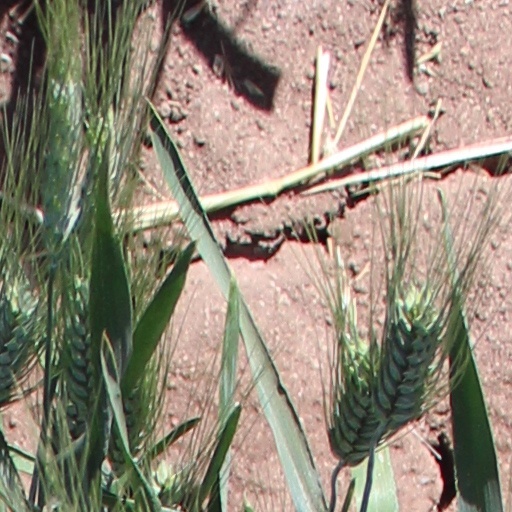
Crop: wheat